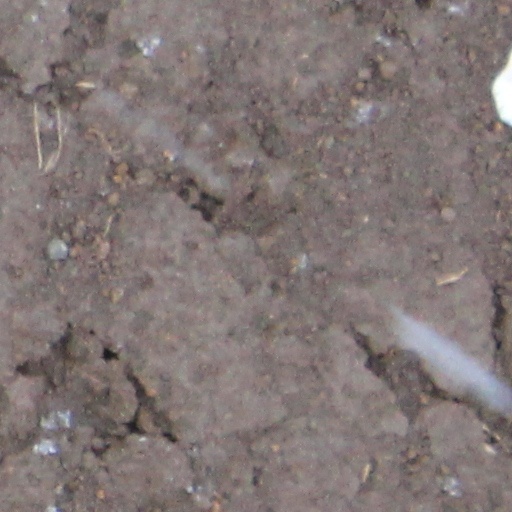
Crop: wheat